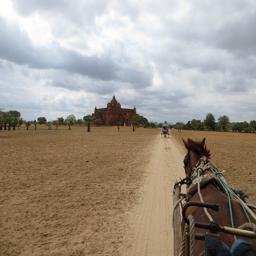
Looking down a dirt road past the horse pulling a wagon
A horse that is standing in the dirt.
A horse traveling down a dirt road toward a home.
Horses are pulling carts down a dirt road.
Two horse drawn carriages traveling towards a big house.